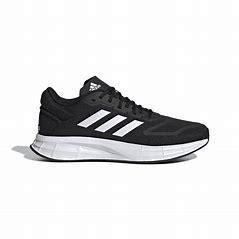
Brand: Adidas
Model: Duramo SL